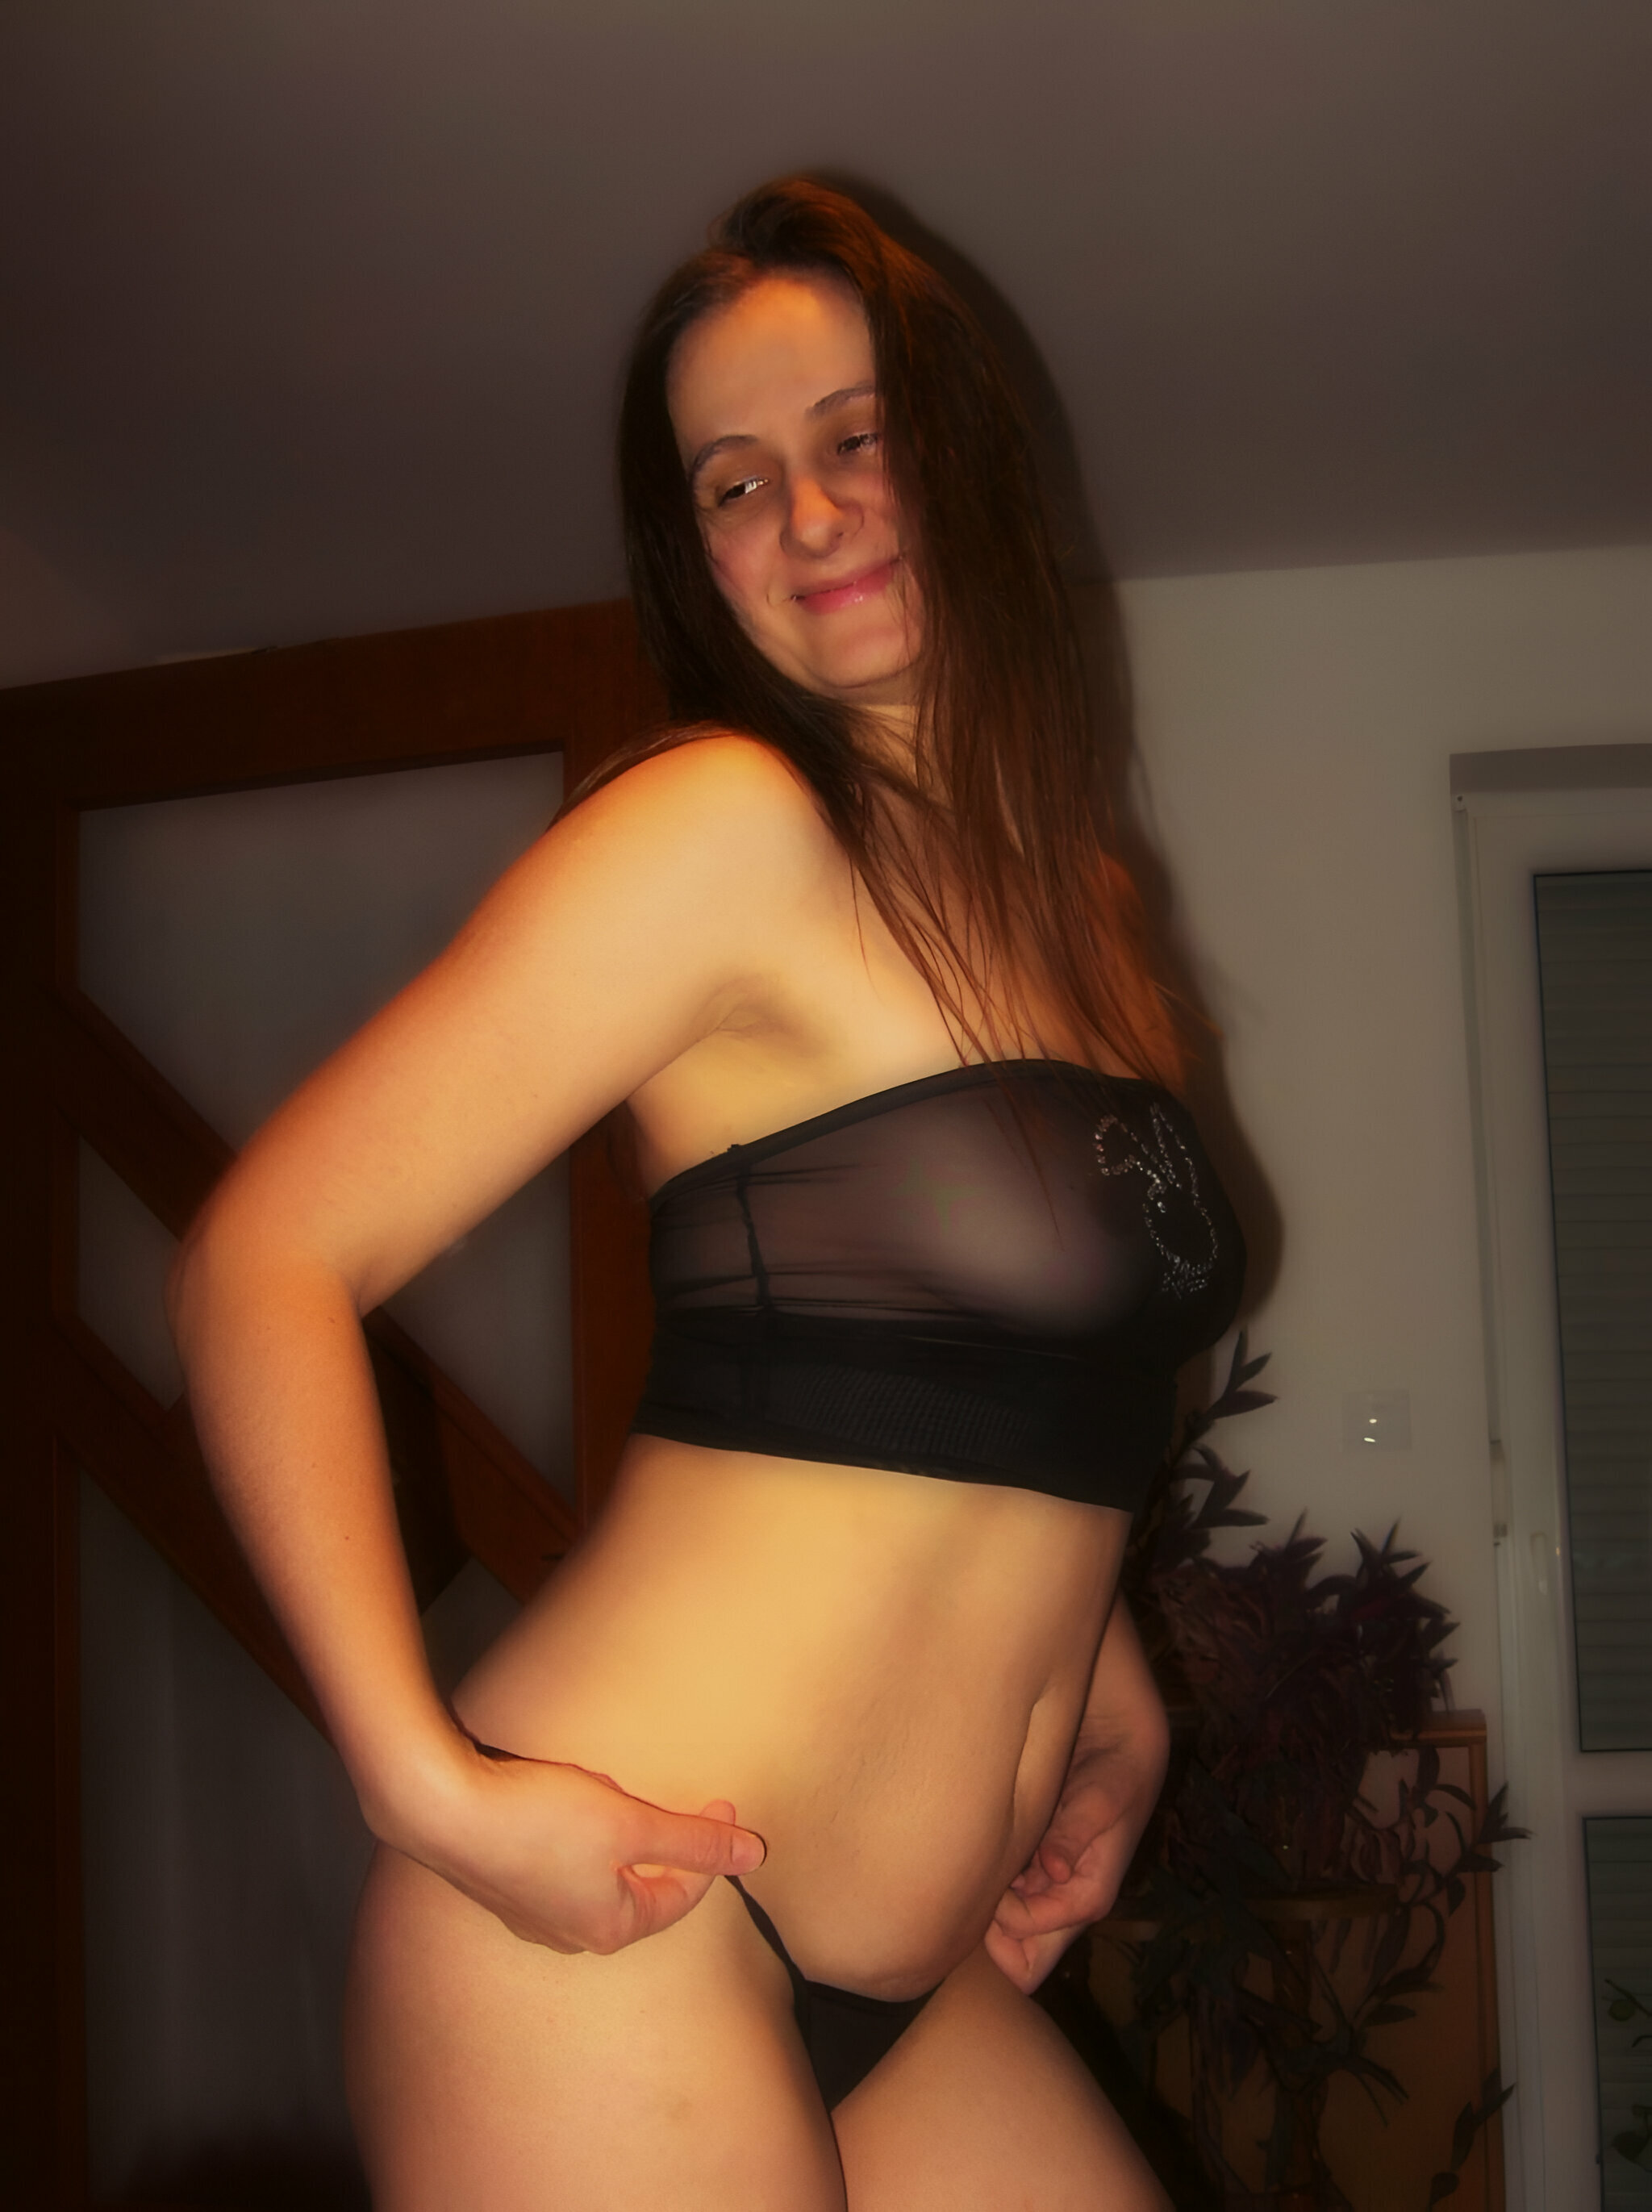
girl, sexy, seethru, tits, pokies, sheer, nipples, lips, undergarment, finger, lingerie, black hair, lingerie top, thigh, muscle, waist, active undergarment, abdomen, stocking, long hair, brown hair, model, torso, thorax, thumb, bra, stomach, fetish model, art model, photo shoot, swimsuit, hip, throat, See through clothing, flesh, fashion model, nightwear